Cedar Mountain Formation

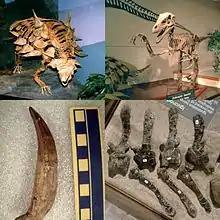
Example of dinosaurs from the Cedar Mountain Formation include the polacanthid ankylosaur "Gastonia" from the Yellow Cat Member (upper left), "Utahraptor" from the Yellow Cat Member (upper right), a large theropod represented by a tooth from the Ruby Ranch Member (lower left), and "Tenontosaurus" from the base of the Mussentuchit (lower right).

The Cedar Mountain Formation is one of the last major dinosaur-bearing formations to be studied in the United States. Although sporadic bone fragments were known before 1990, serious research did not begin until that year. Since then, several organizations have conducted fieldwork collecting dinosaurs, chiefly the Oklahoma Museum of Natural History, the Denver Museum of Nature & Science, Utah State University-Eastern (formerly College of Eastern Utah), the Utah Geological Survey, Brigham Young University, and Dinosaur National Monument staff. This research indicates that at least two, possibly three dinosaur assemblages are contained within the formation.